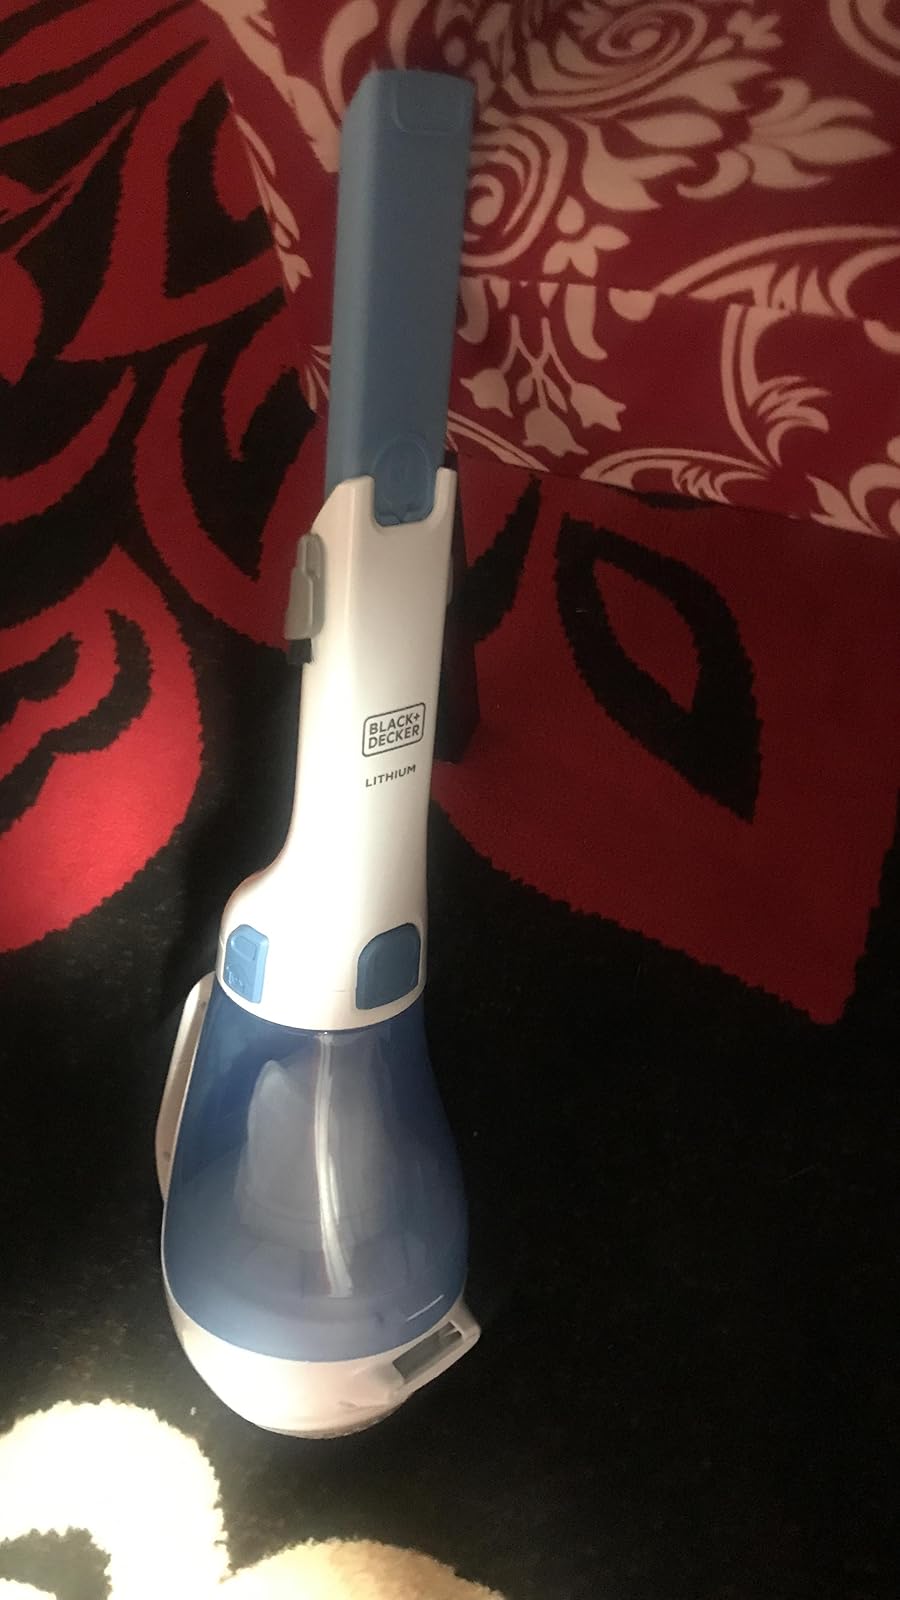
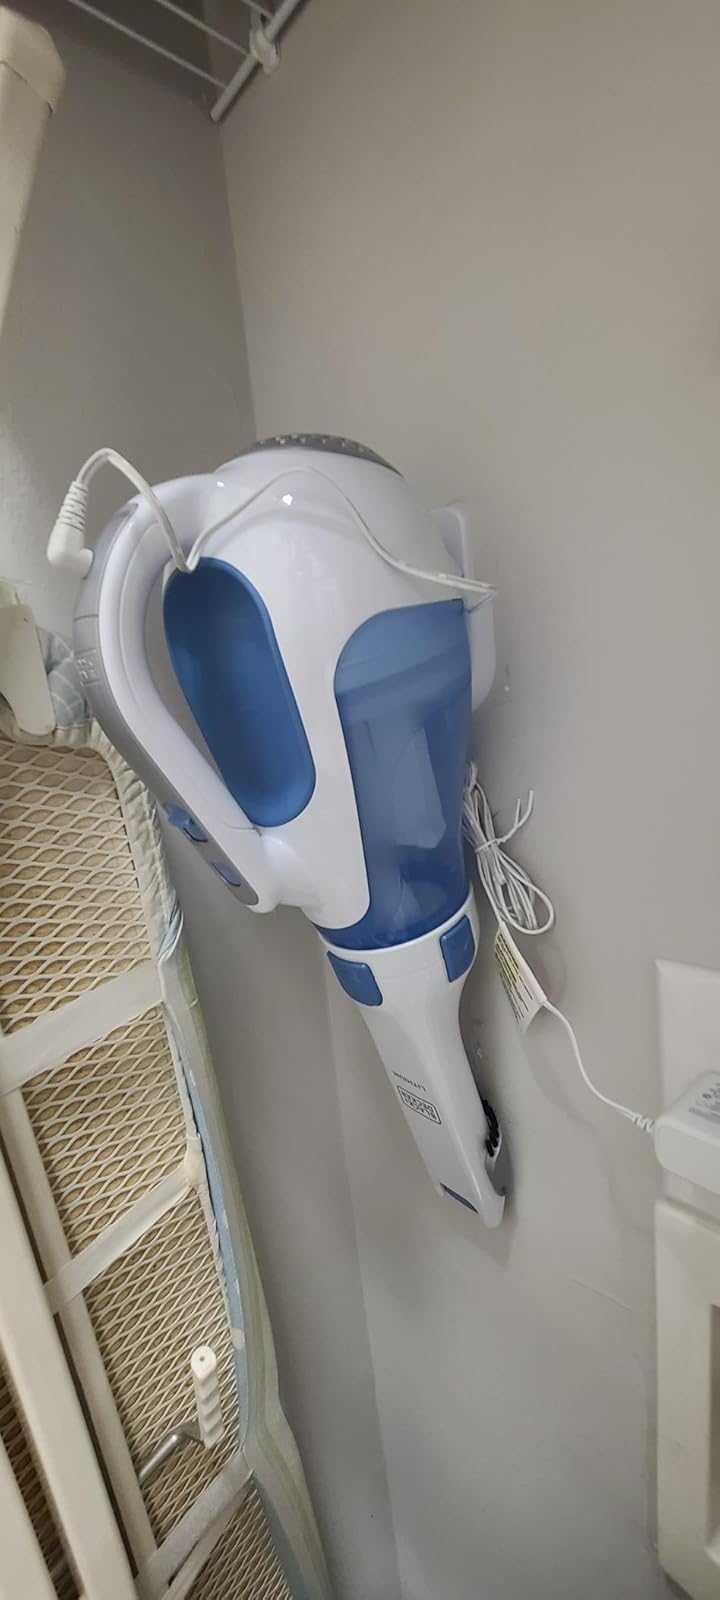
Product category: items_vacuum
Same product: yes